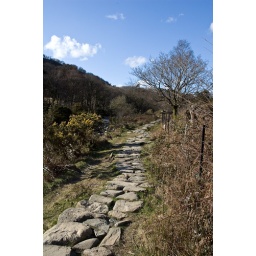
Path by river Glaslyn footpath fence